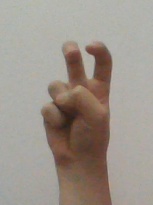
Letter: toot